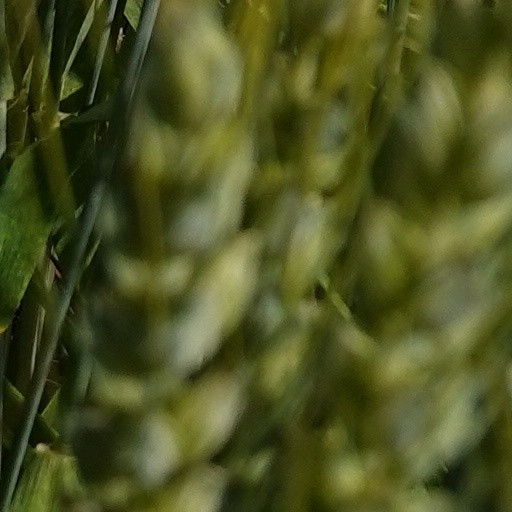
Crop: wheat